Stepper Point

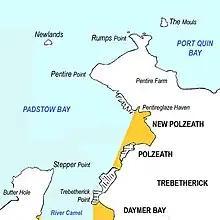
Sketch map showing Stepper Point and the surrounding area

The headland rises to at its highest point. The land is used for farming and the remains of several defunct stone quarries can be seen. The coast to the east of Stepper Point is on the estuary of the River Camel. This side of the headland boasts the sandhills of Tregirls beach and St George's cove (which is easily accessed from the coast path). A little further north, Harbour Cove and Hawker's Cove (where the Padstow lifeboat was stationed until 1967) are connected at low water by an extensive sandy beach which forms part of a sandbank at the mouth of the estuary known as Doom Bar. Until the 1920s the deep water channel was located close to the headland as far as Harbour Cove, but this has slowly moved so that, by the 1980s the deep channel was on the opposite side of the river nearer to Trebetherick Point.